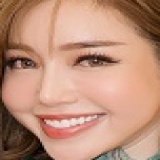
diễn viên Elly Trần